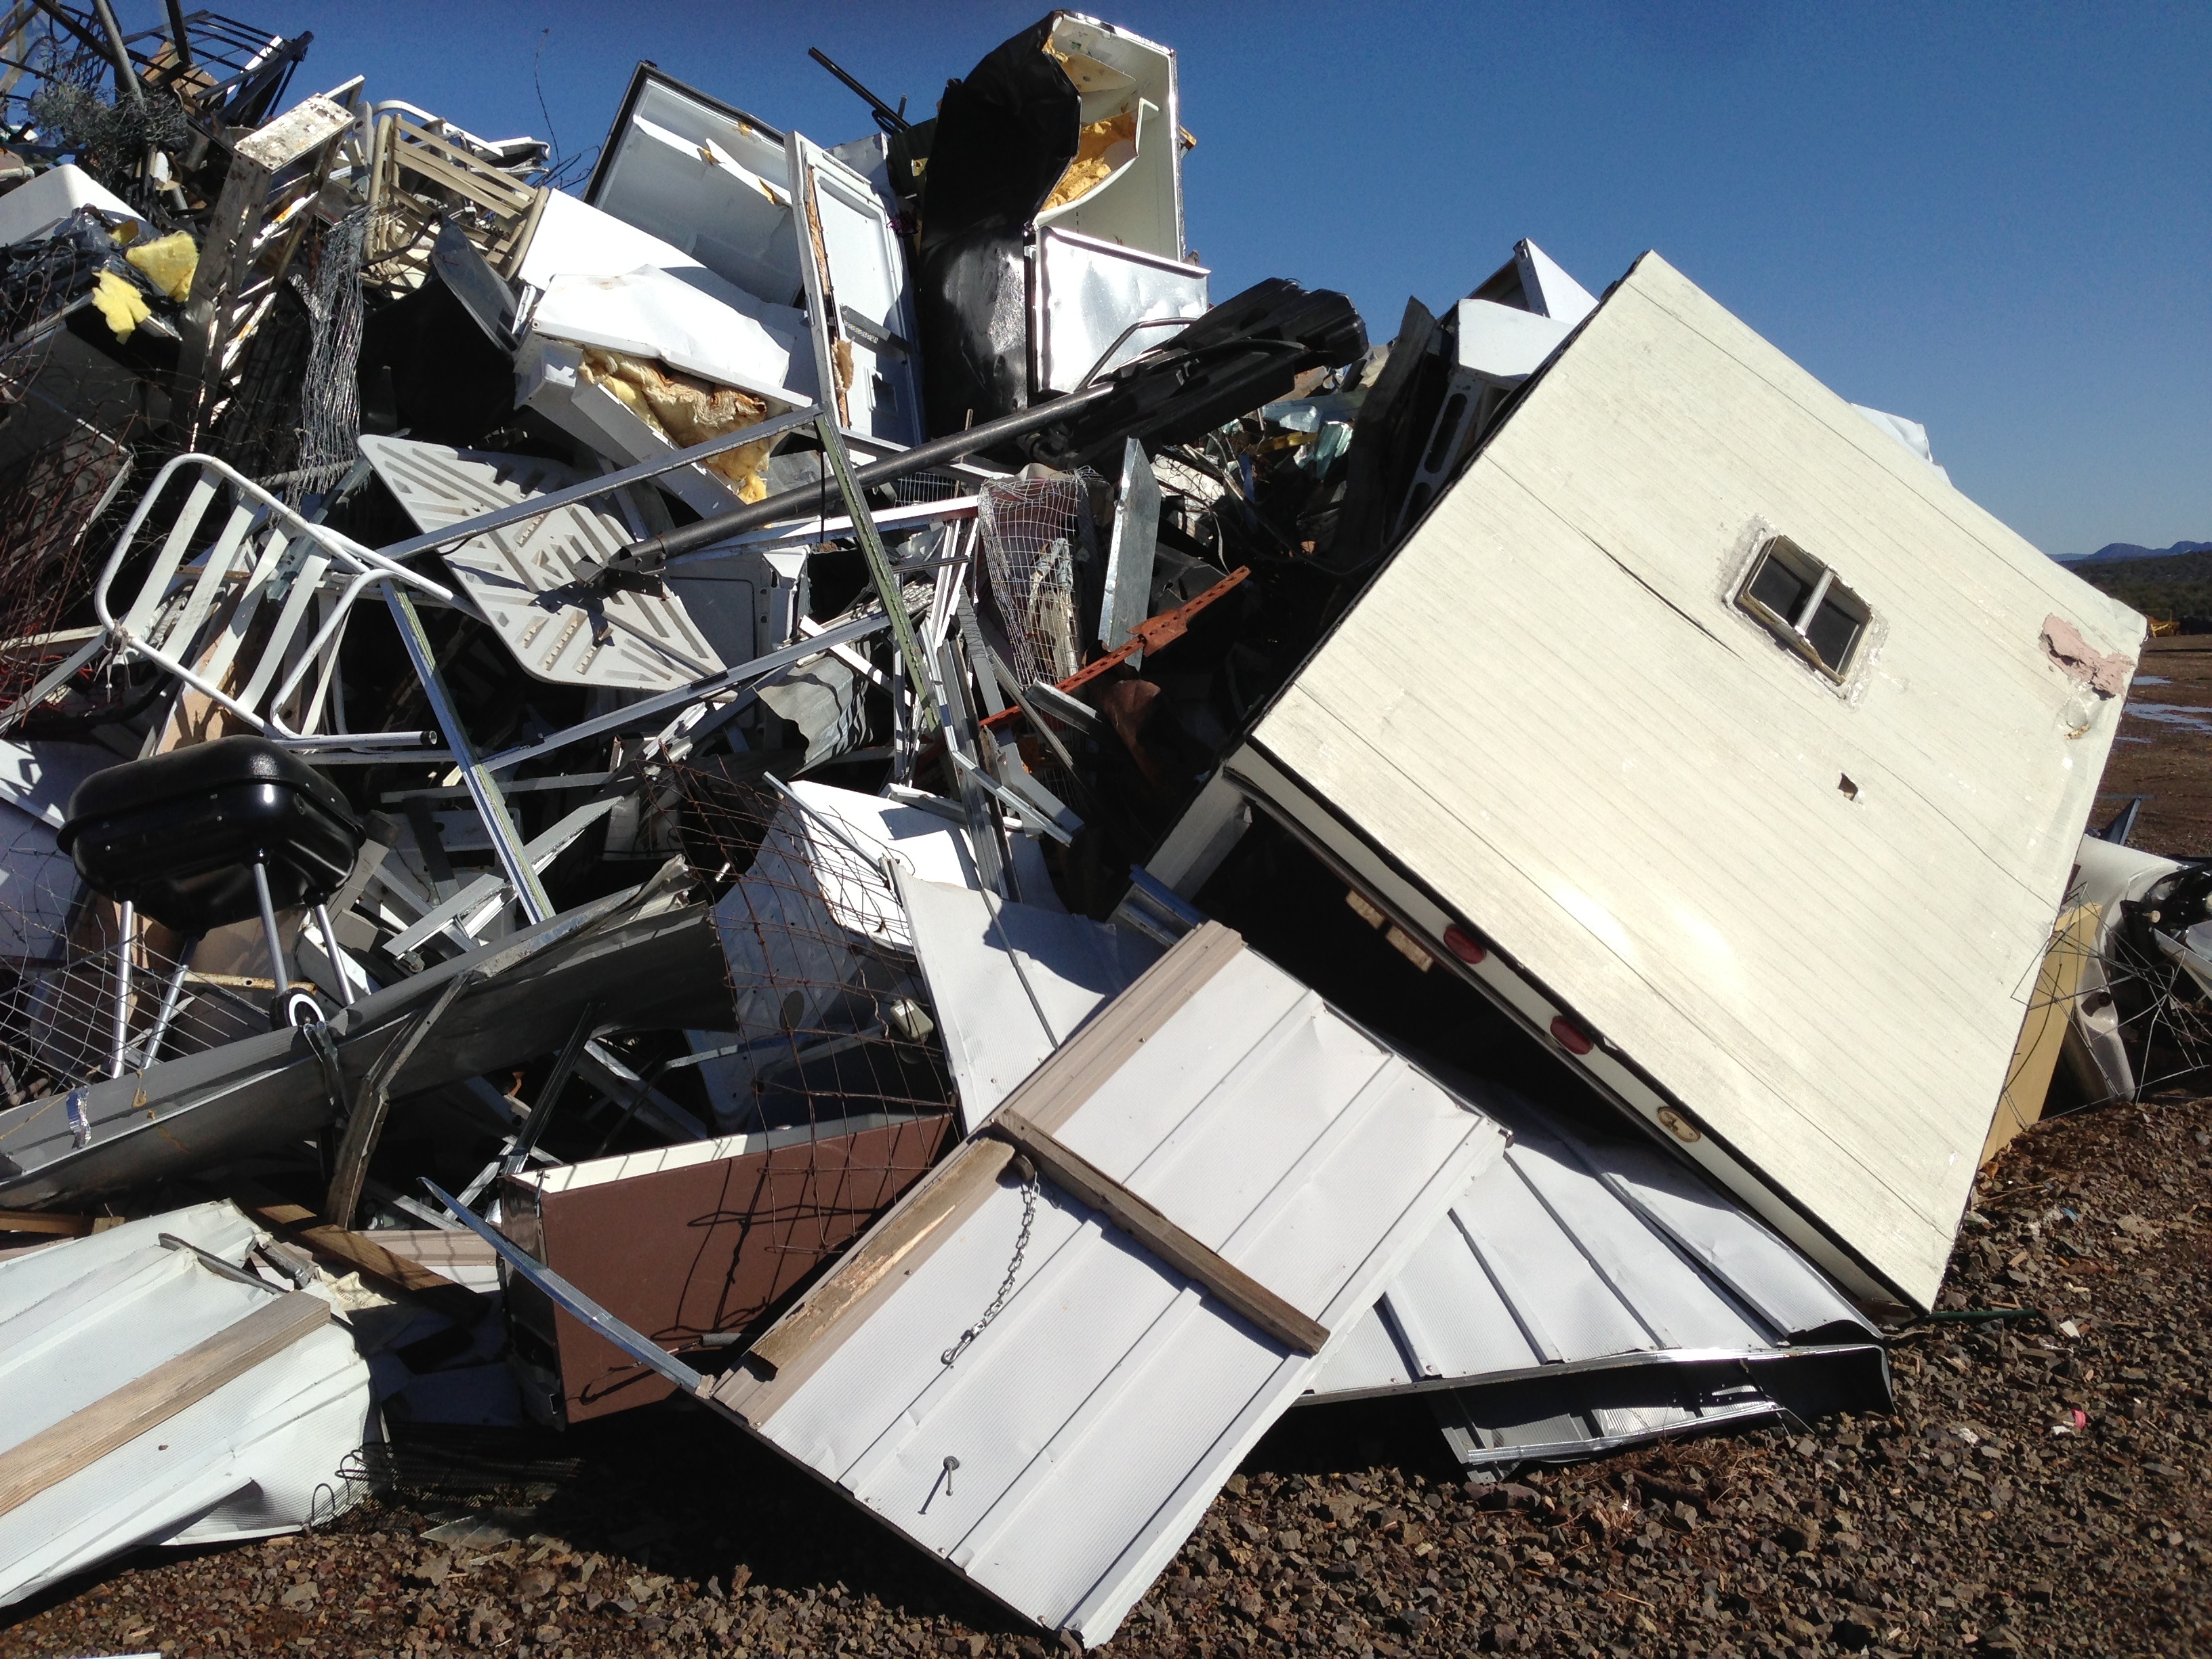
roof, vehicle, scrap